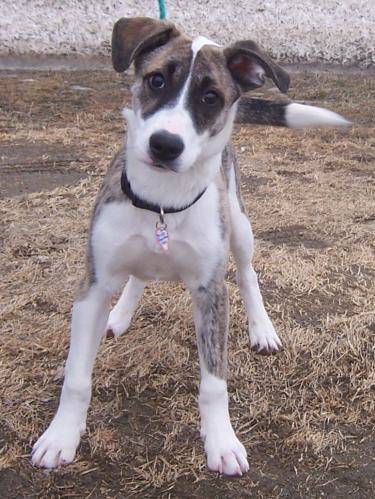
Label: dog